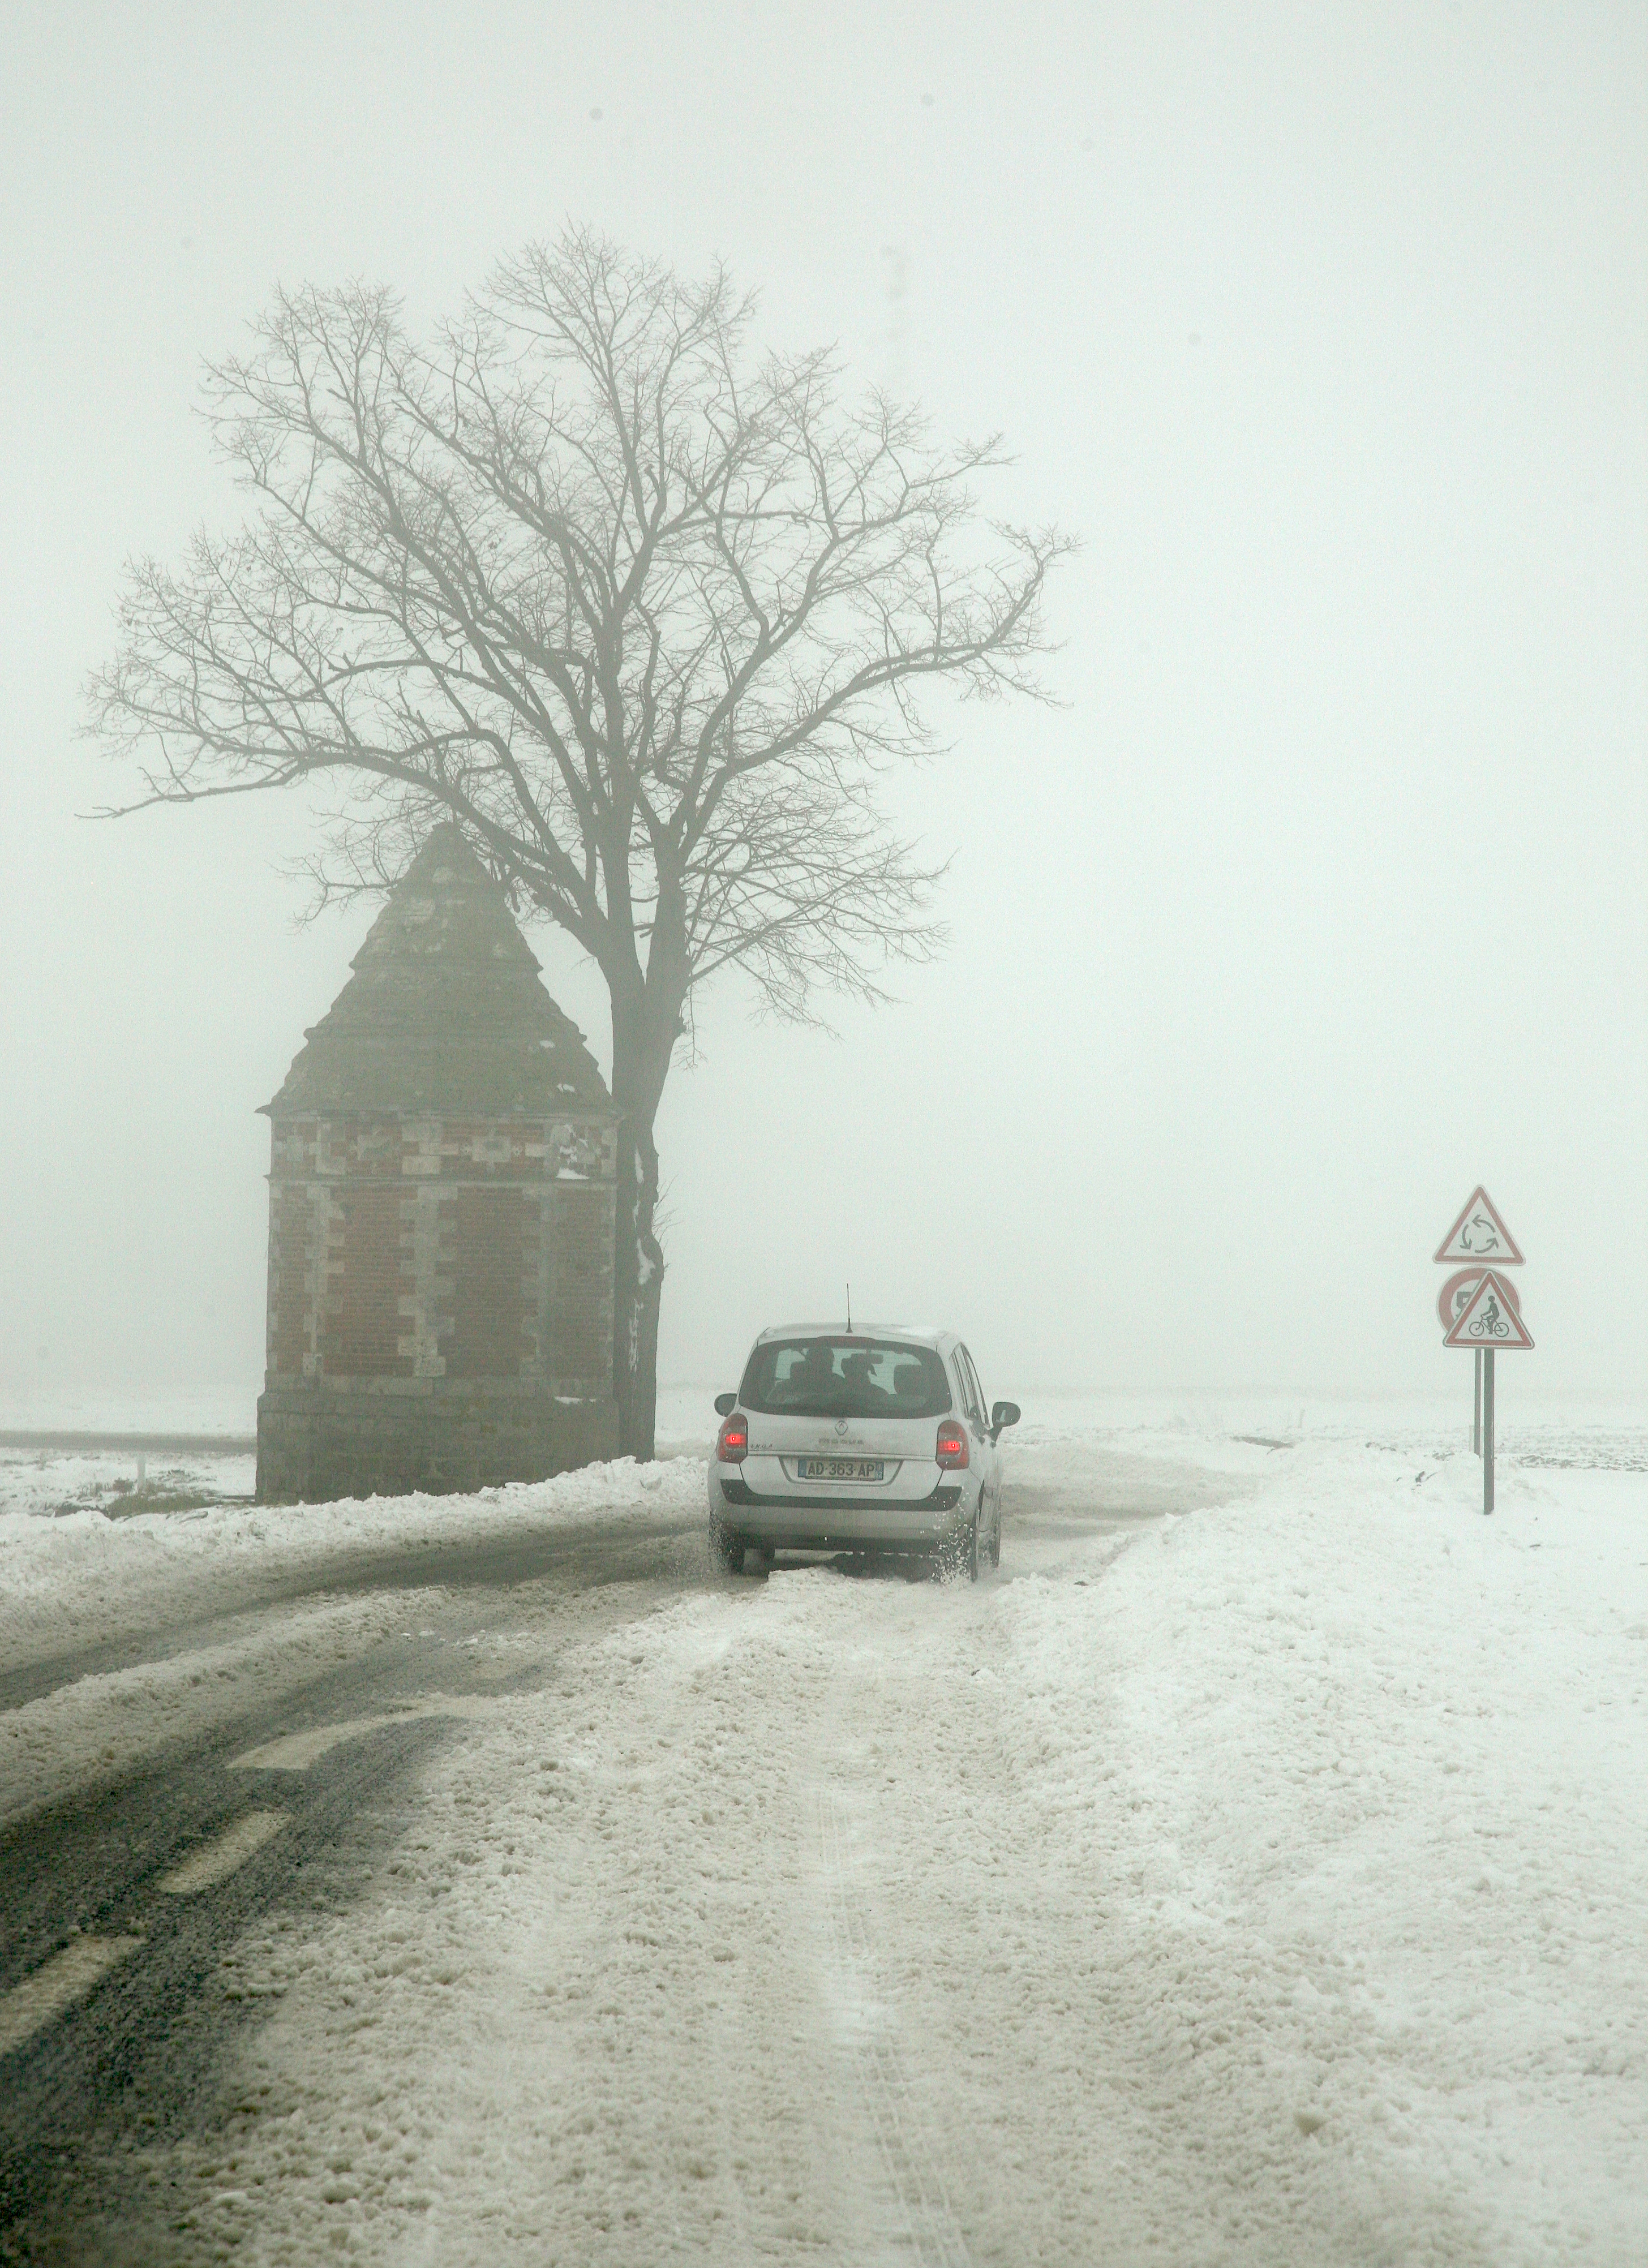
tree, snow, winter, fog, road, mist, morning, weather, haze, chapel, route, season, neige, neve, blizzard, chapelle, renault, schnee, freezing, pasdecalais, lanieve, sneeuw, meteo, nieg, etrun, modus, intemp rie, enneigement, chapellevotive, atmospheric phenomenon, winter storm